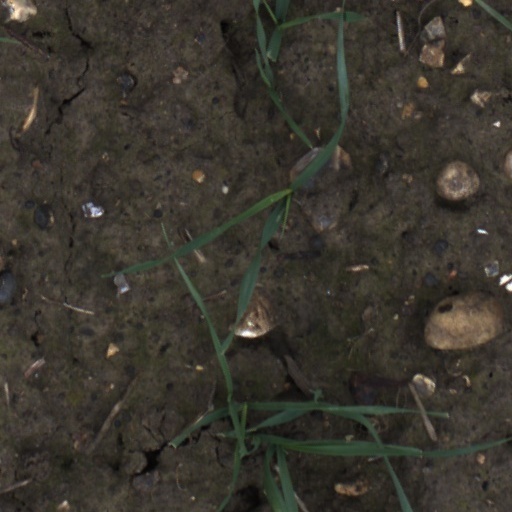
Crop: wheat